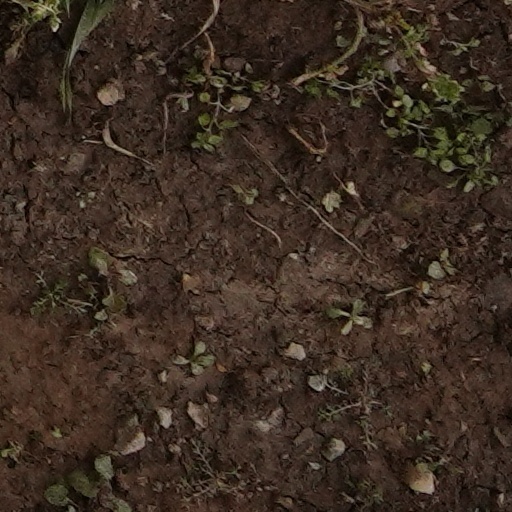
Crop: wheat